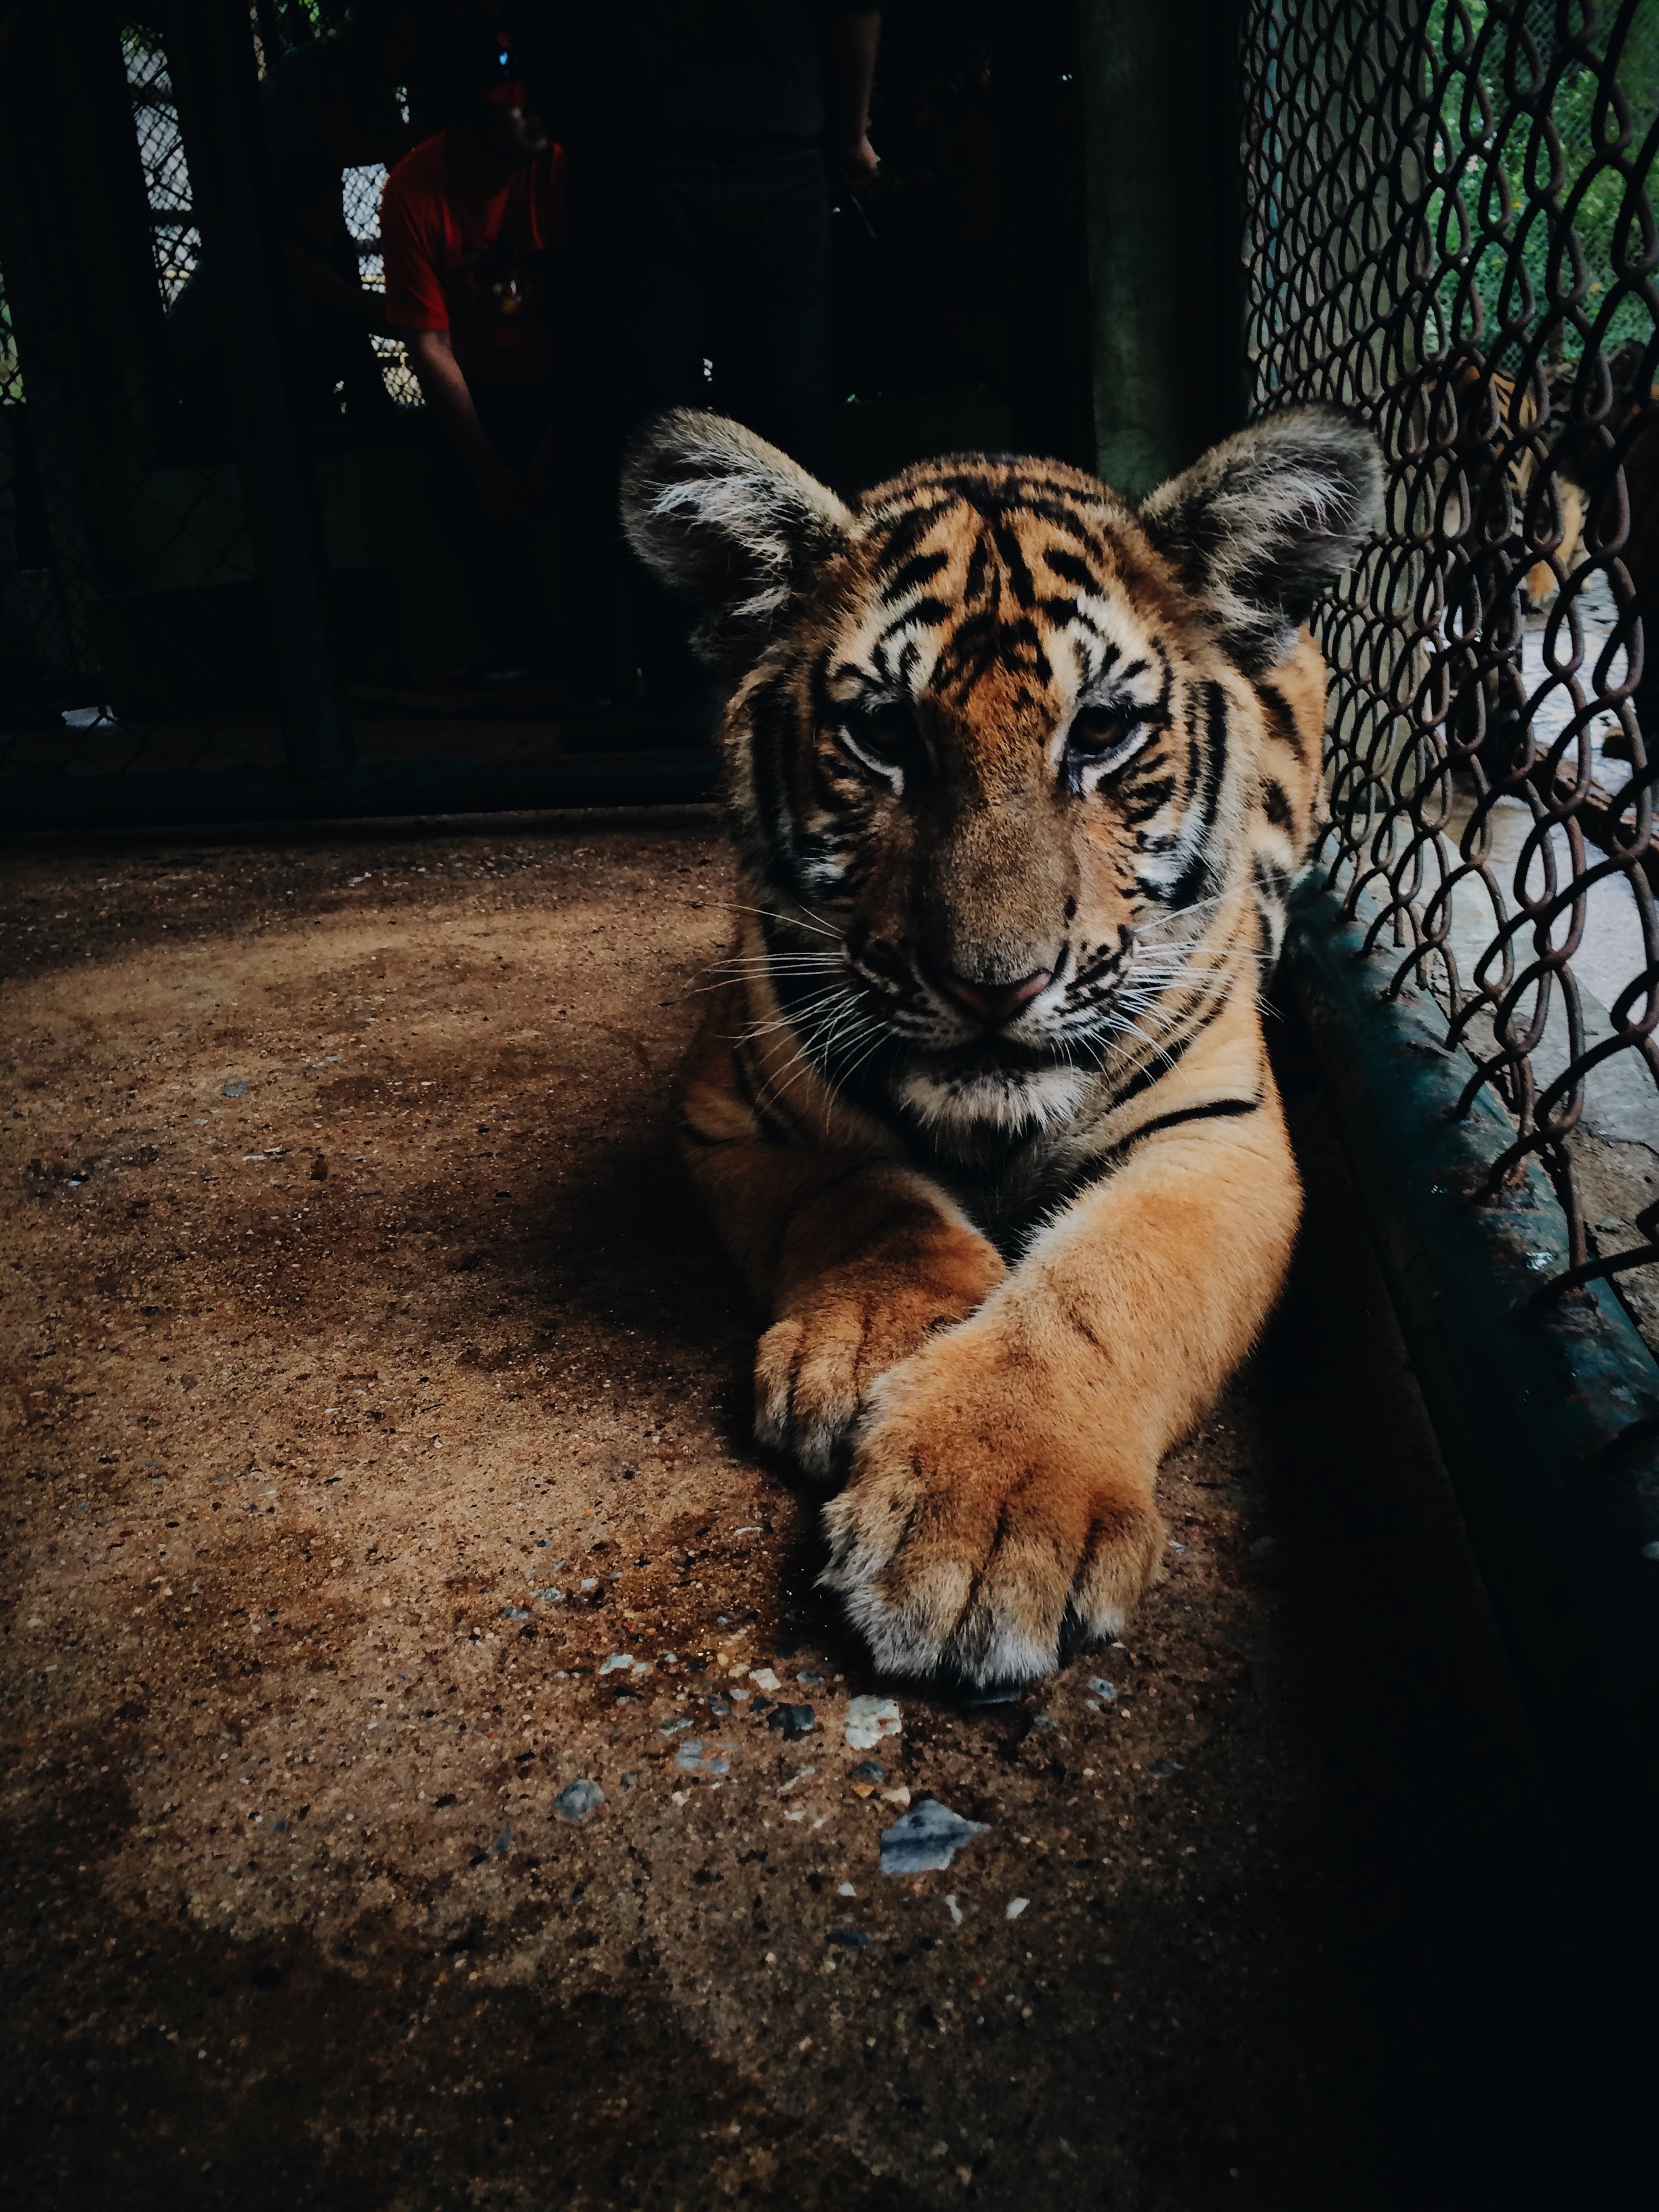
animal, wildlife, zoo, fur, cat, mammal, predator, fauna, cage, tiger, paws, dangerous, big cats, cat like mammal